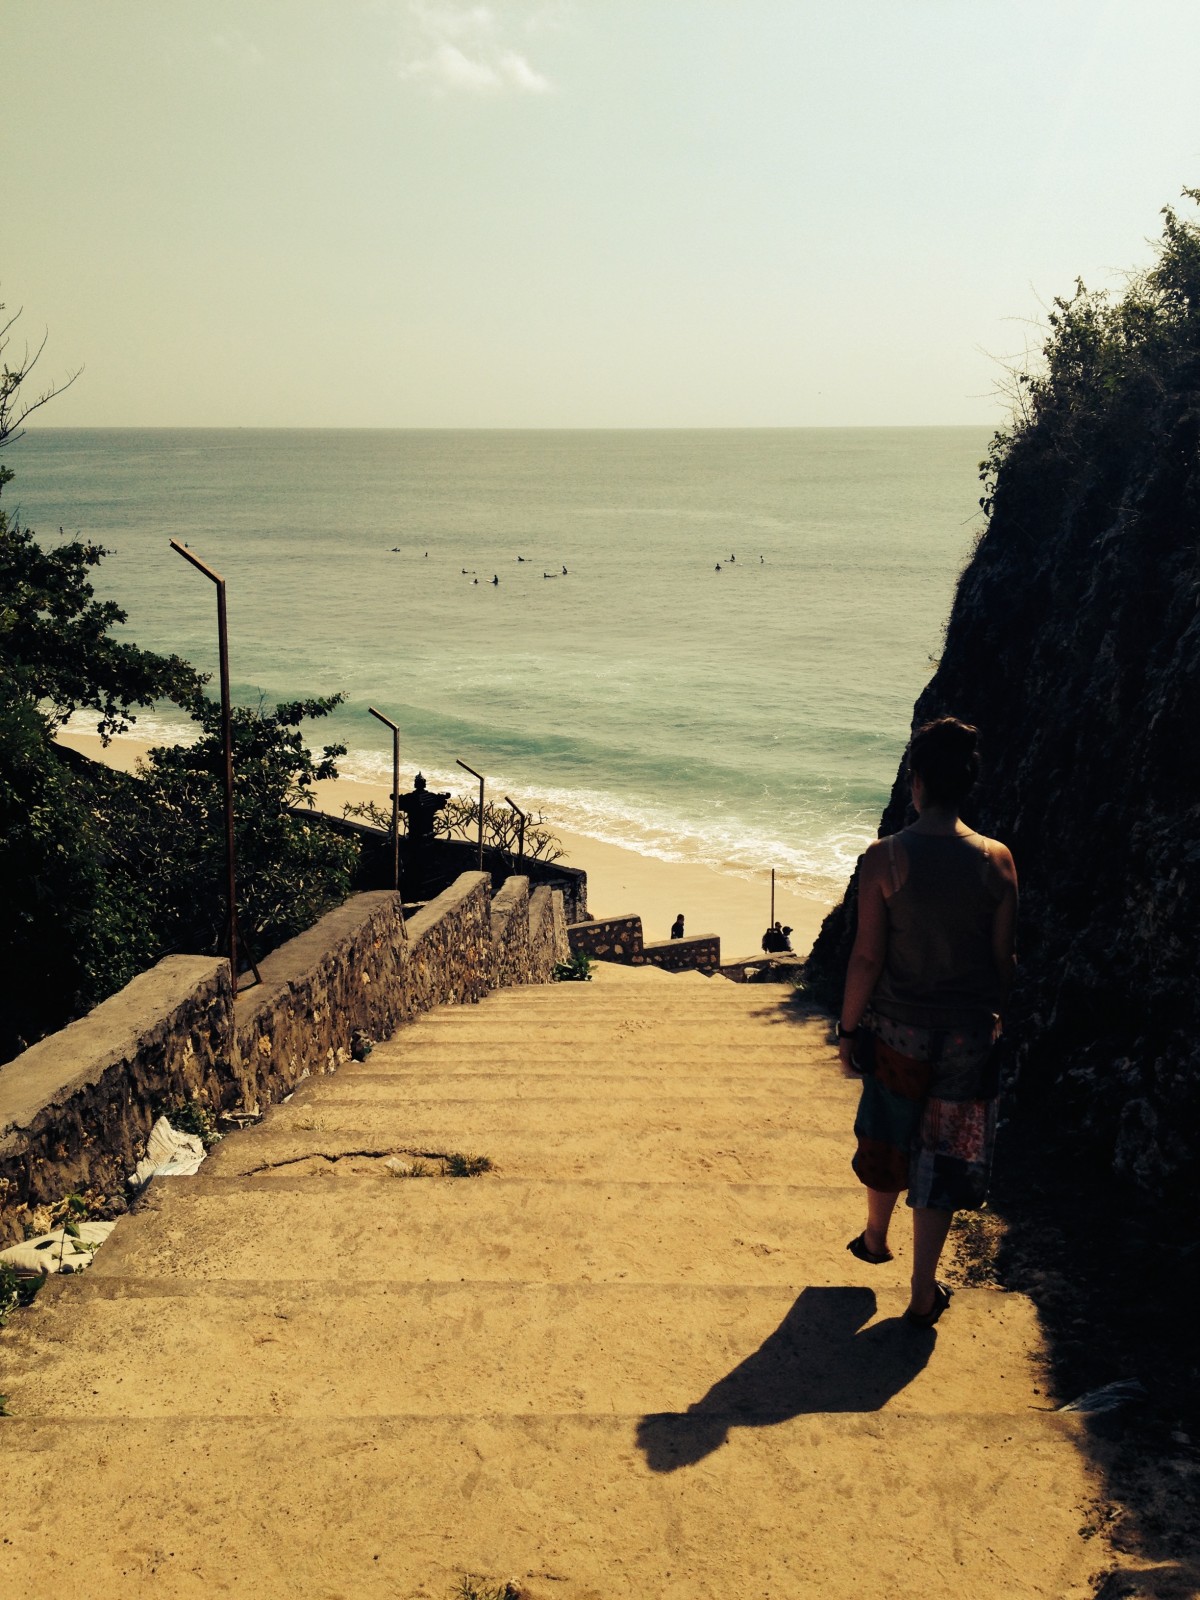
Tags: sea, coast, sand, rock, ocean, horizon, person, sunset, stair, sunlight, morning, shore, wave, cliff, evening, bay, terrain, body of water